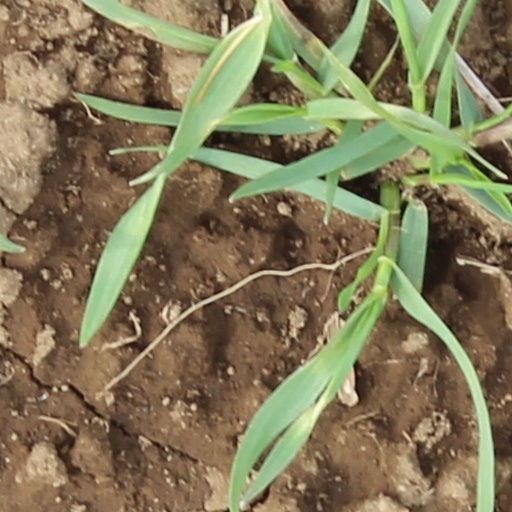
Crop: wheat